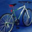
Label: bicycle